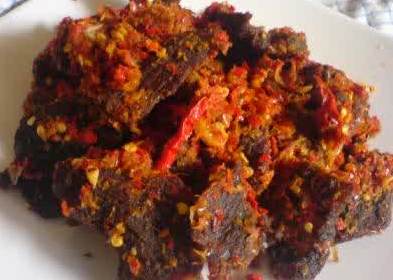
Label: dendeng_batokok